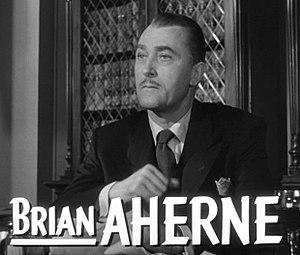
Brian Aherne est un acteur britannique, qui trouva le succès à Hollywood.
La Loi du silence est un film américain réalisé par Alfred Hitchcock, sorti en 1953. Le film fut entièrement tourné dans la ville de Québec.